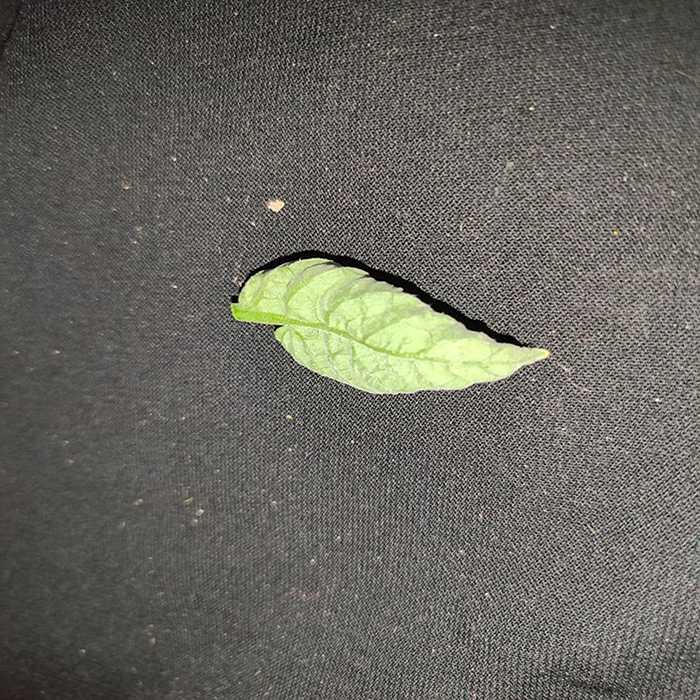
Plant: Tomato
Label: Tomato leaf curl virus